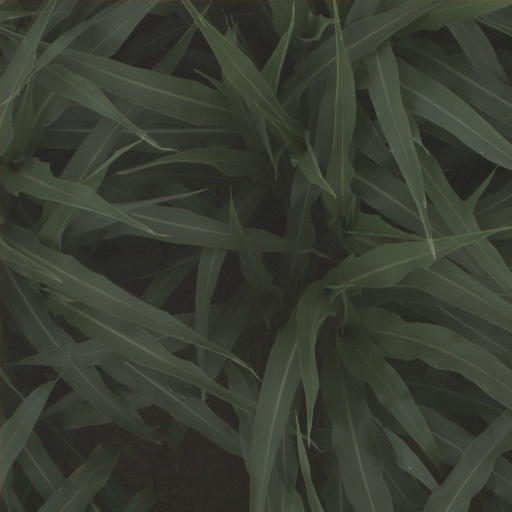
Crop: sorghum